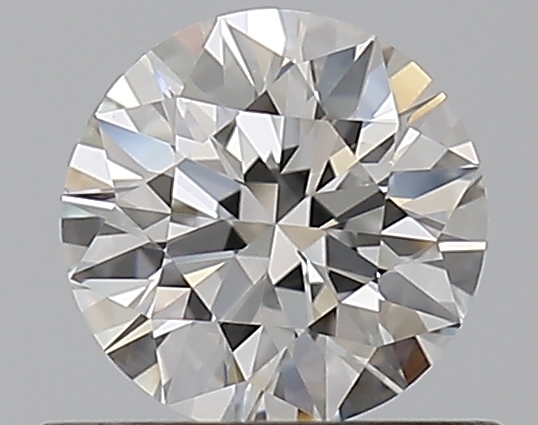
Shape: round
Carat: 0.5
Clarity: SI1
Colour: F
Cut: VG
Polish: EX
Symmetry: GD
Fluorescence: N
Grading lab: GIA
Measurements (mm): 5 x 5.04 x 3.19